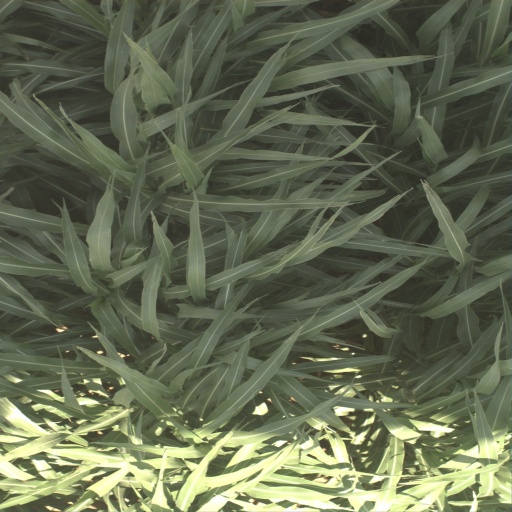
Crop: sorghum